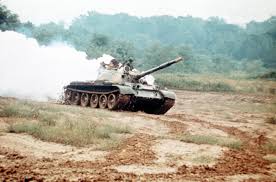
Label: T-62